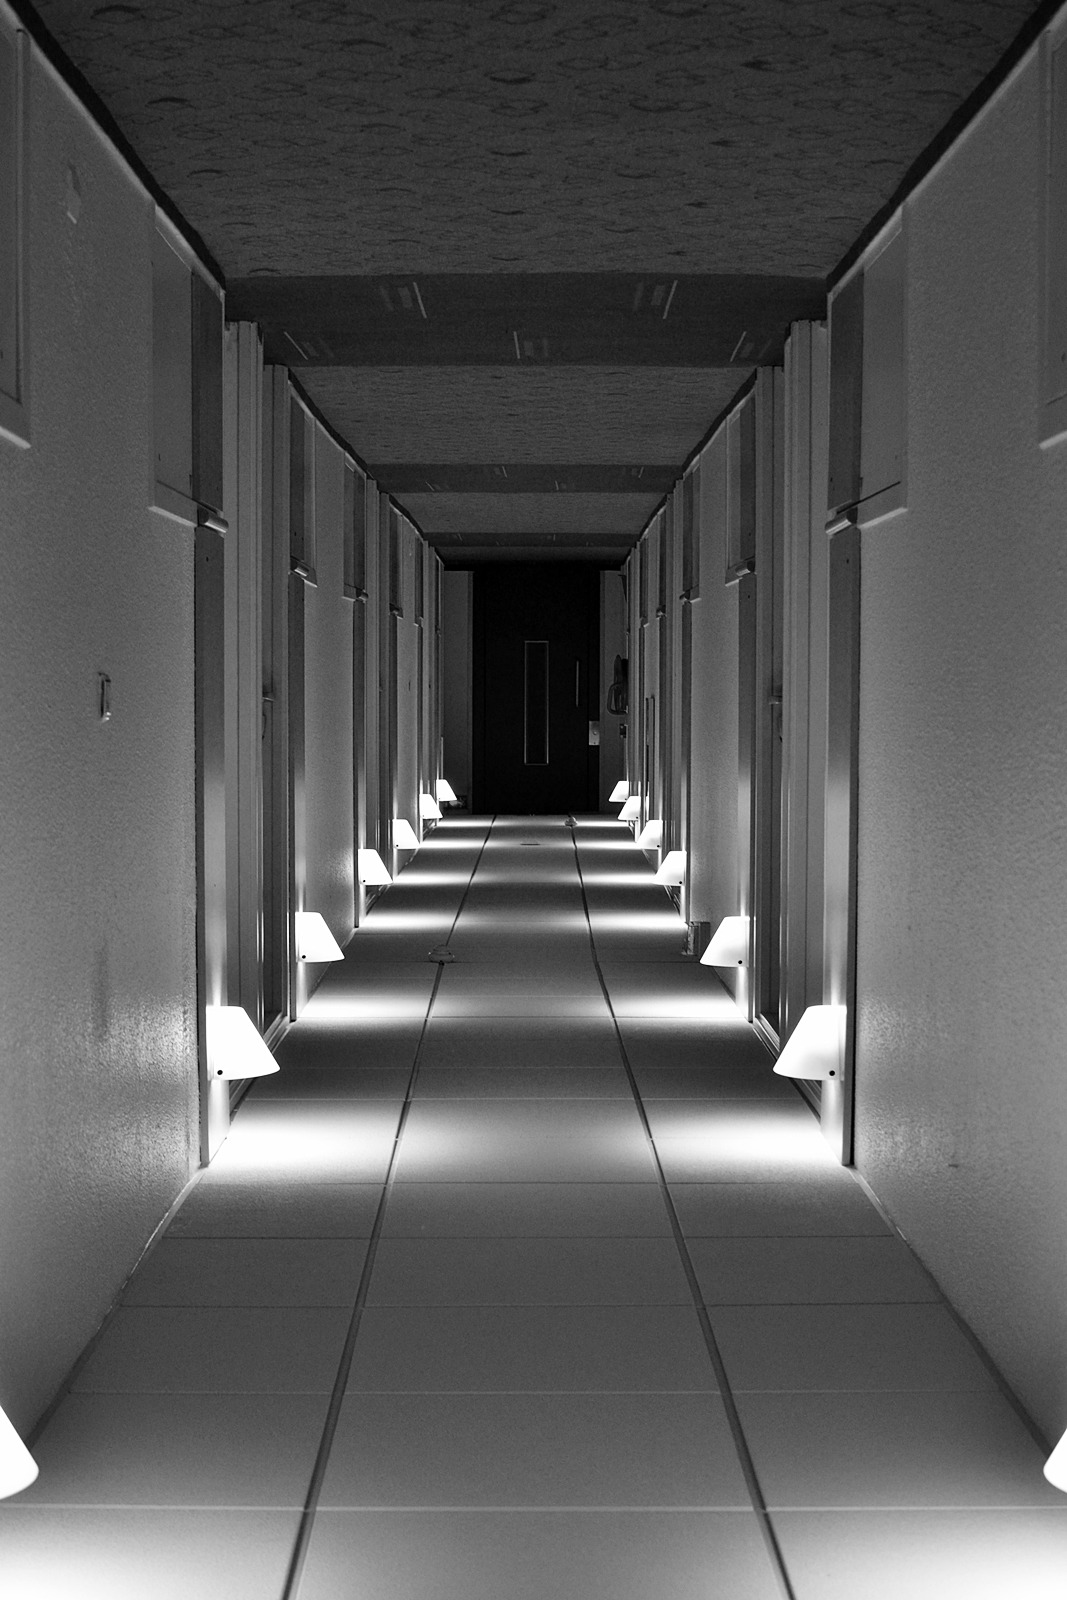
light, black and white, architecture, house, interior, building, hall, darkness, empty, black, monochrome, interior design, design, passageway, symmetry, hallway, passage, corridor, monochrome photography, hotel hall